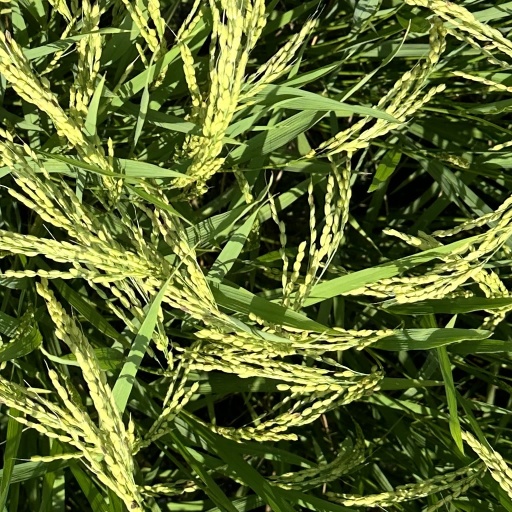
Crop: rice